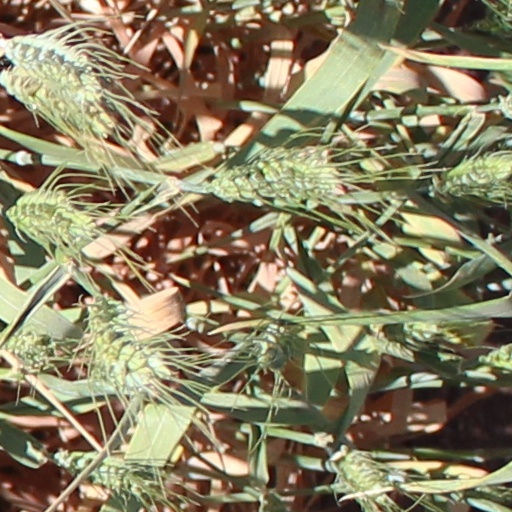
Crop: wheat